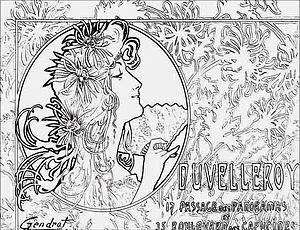
La maison Duvelleroy est une maison d’éventails et de maroquinerie fondée à Paris en 1827 par Jean-Pierre Duvelleroy. Fournisseur de toutes les cours, elle était installée au 15 rue de la Paix.